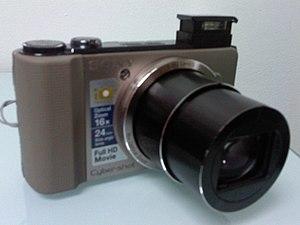
Le Cyber-shot DSC-HX9V est un appareil photographique numérique de type compact gros-zoom fabriqué par Sony et sorti en avril 2011.